Question: Please indicate a possible affordance area of fork that can be used for holding
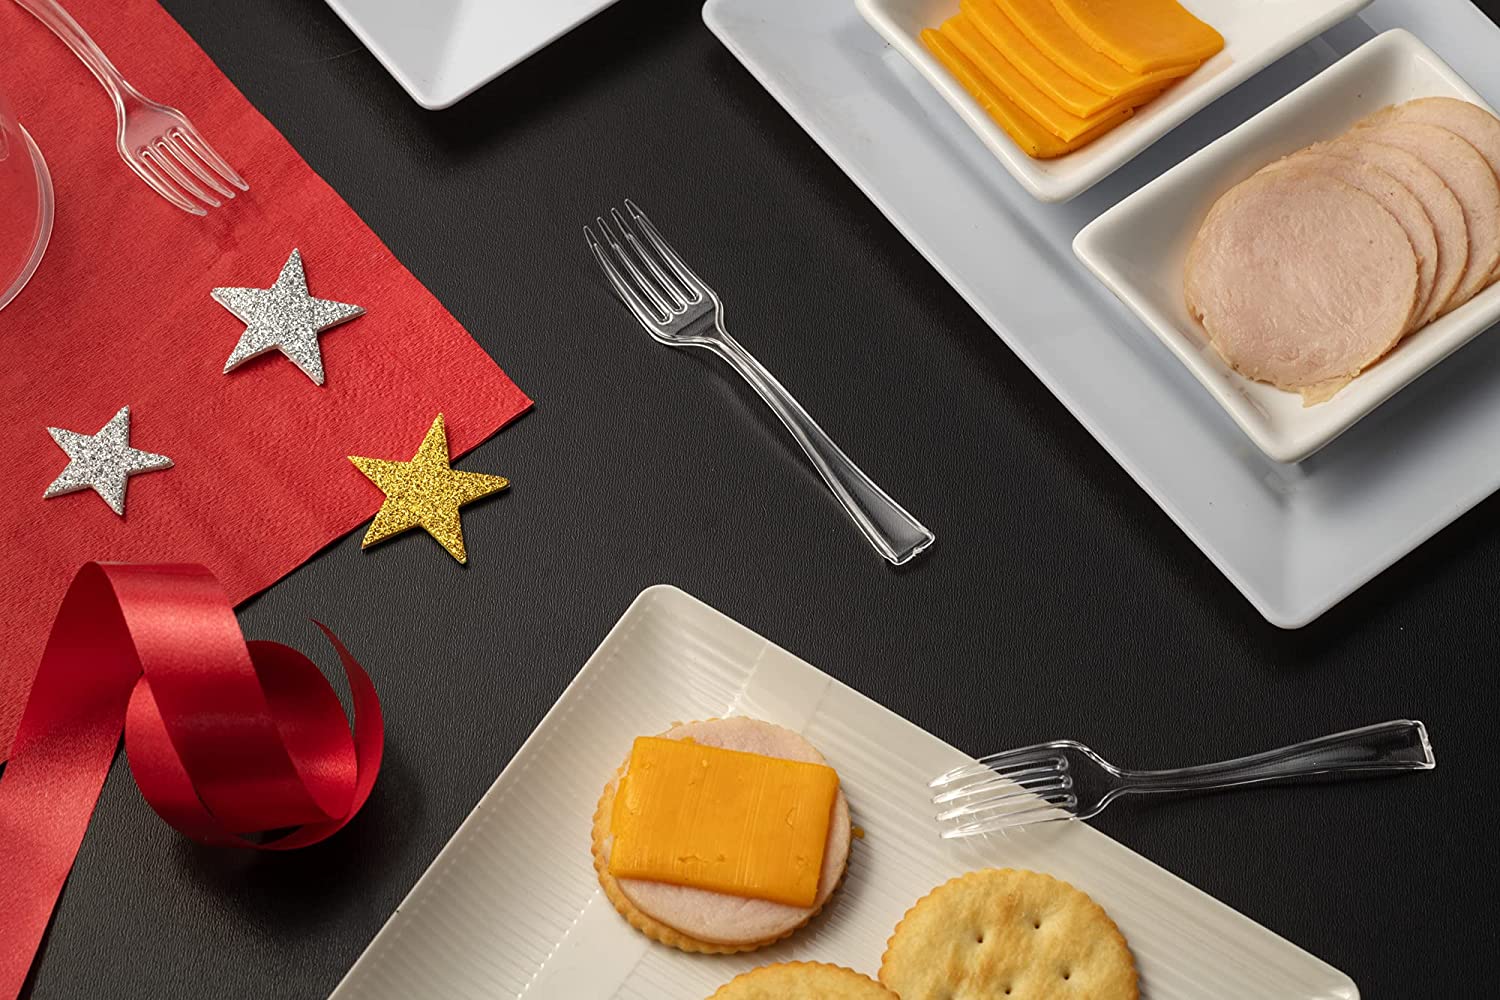
Answer: [772.596, 402.086, 929.027, 552.723]